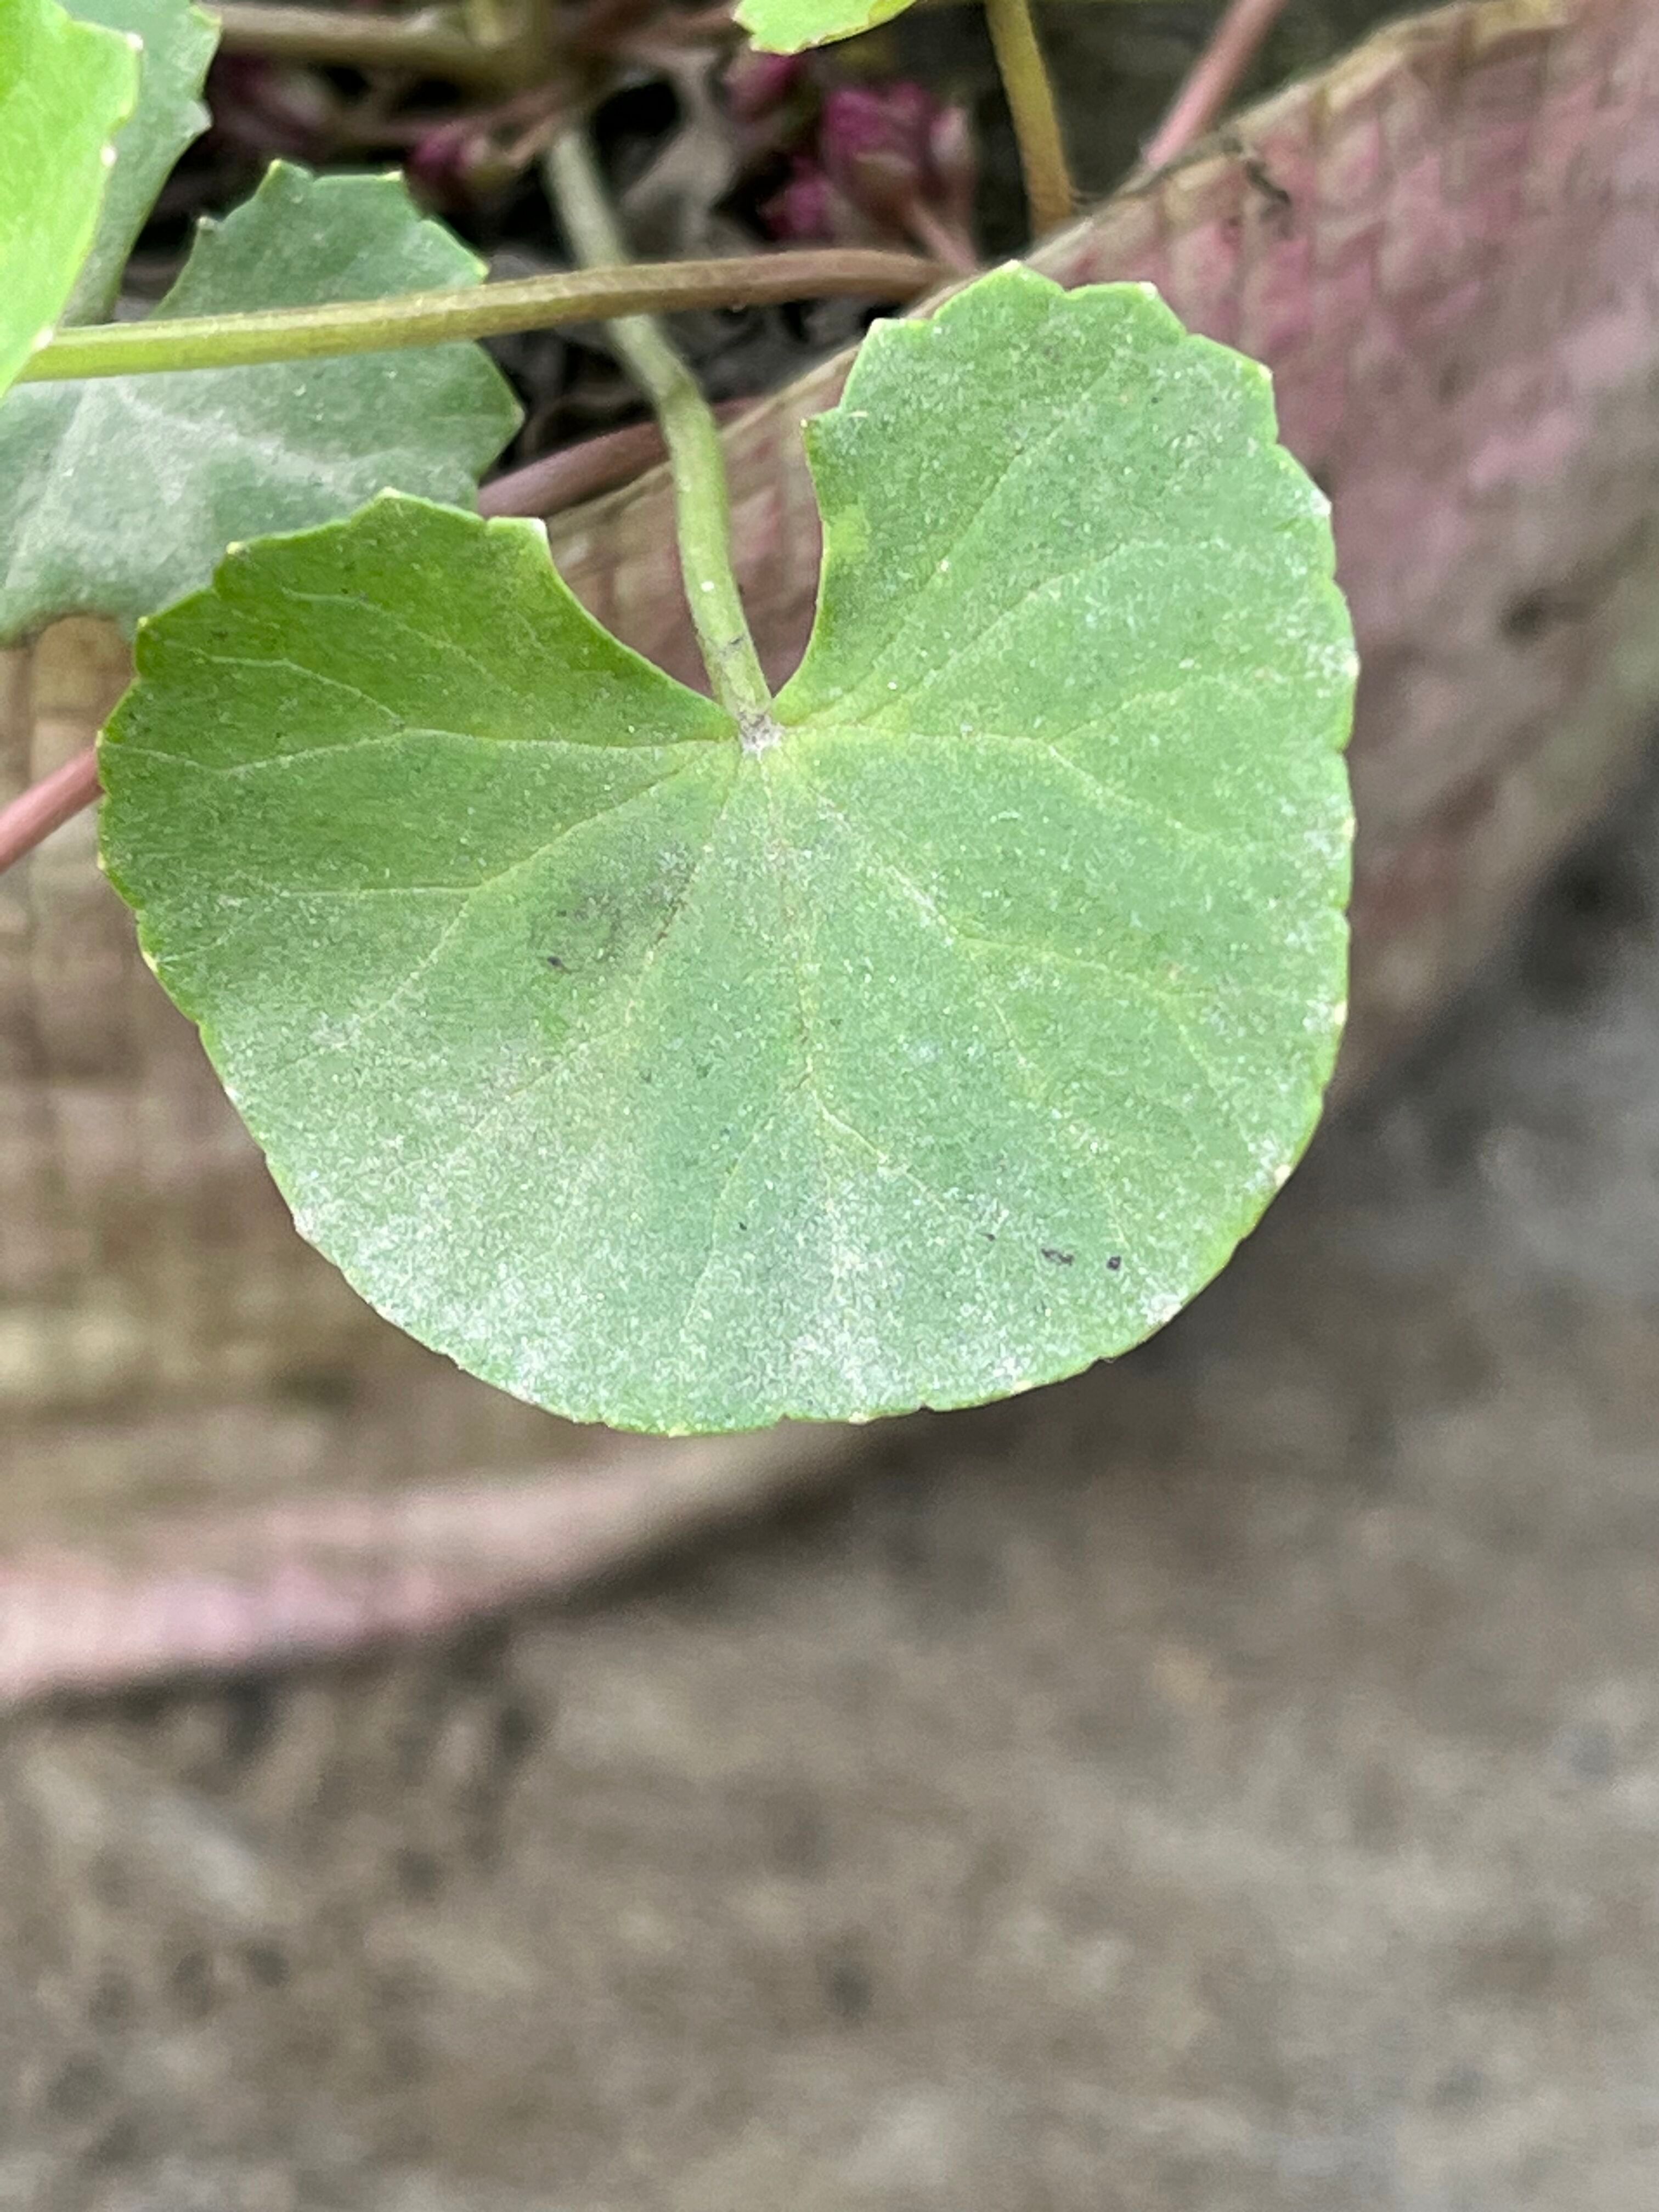
Plant species: centella-asiatica